Sawyerpuram

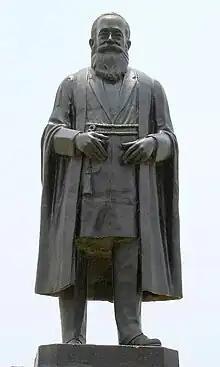
Statue of Dr. G.U. Pope in Chennai

Tamil culture is widely followed among the people living in Sawyerpuram whether they are Christians or Hindus.